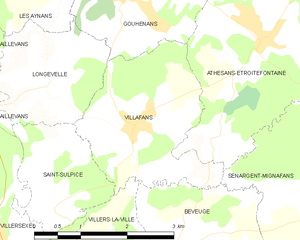
Carte des communes françaises